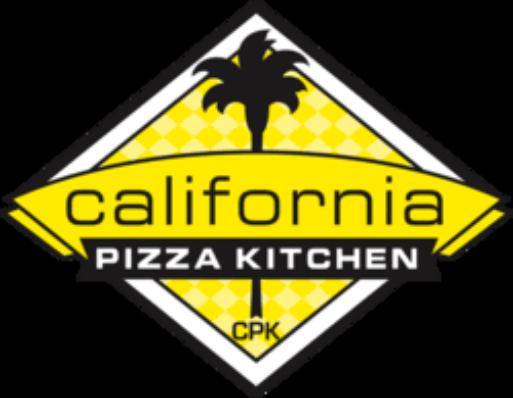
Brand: California Pizza Kitchen
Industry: Food